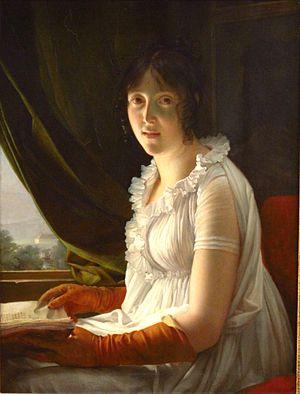
Marie-Philippe-Claude Walbonne, première femme du peintre Jacques-Luc Barbier-Walbonne, ami de l'artiste.
Jacques-Luc Barbier-Walbonne est un peintre d'histoire et portraitiste français, élève de Jacques-Louis David aussi désigné selon les sources sous les noms de Jean-Luc Barbier-Walbonne, Luc Barbier, J.L. Barbier de Valbonne ou Lebarbier de Valbonne.